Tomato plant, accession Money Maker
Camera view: horizontal (90 deg, fisheye); turntable rotation: 240 degrees
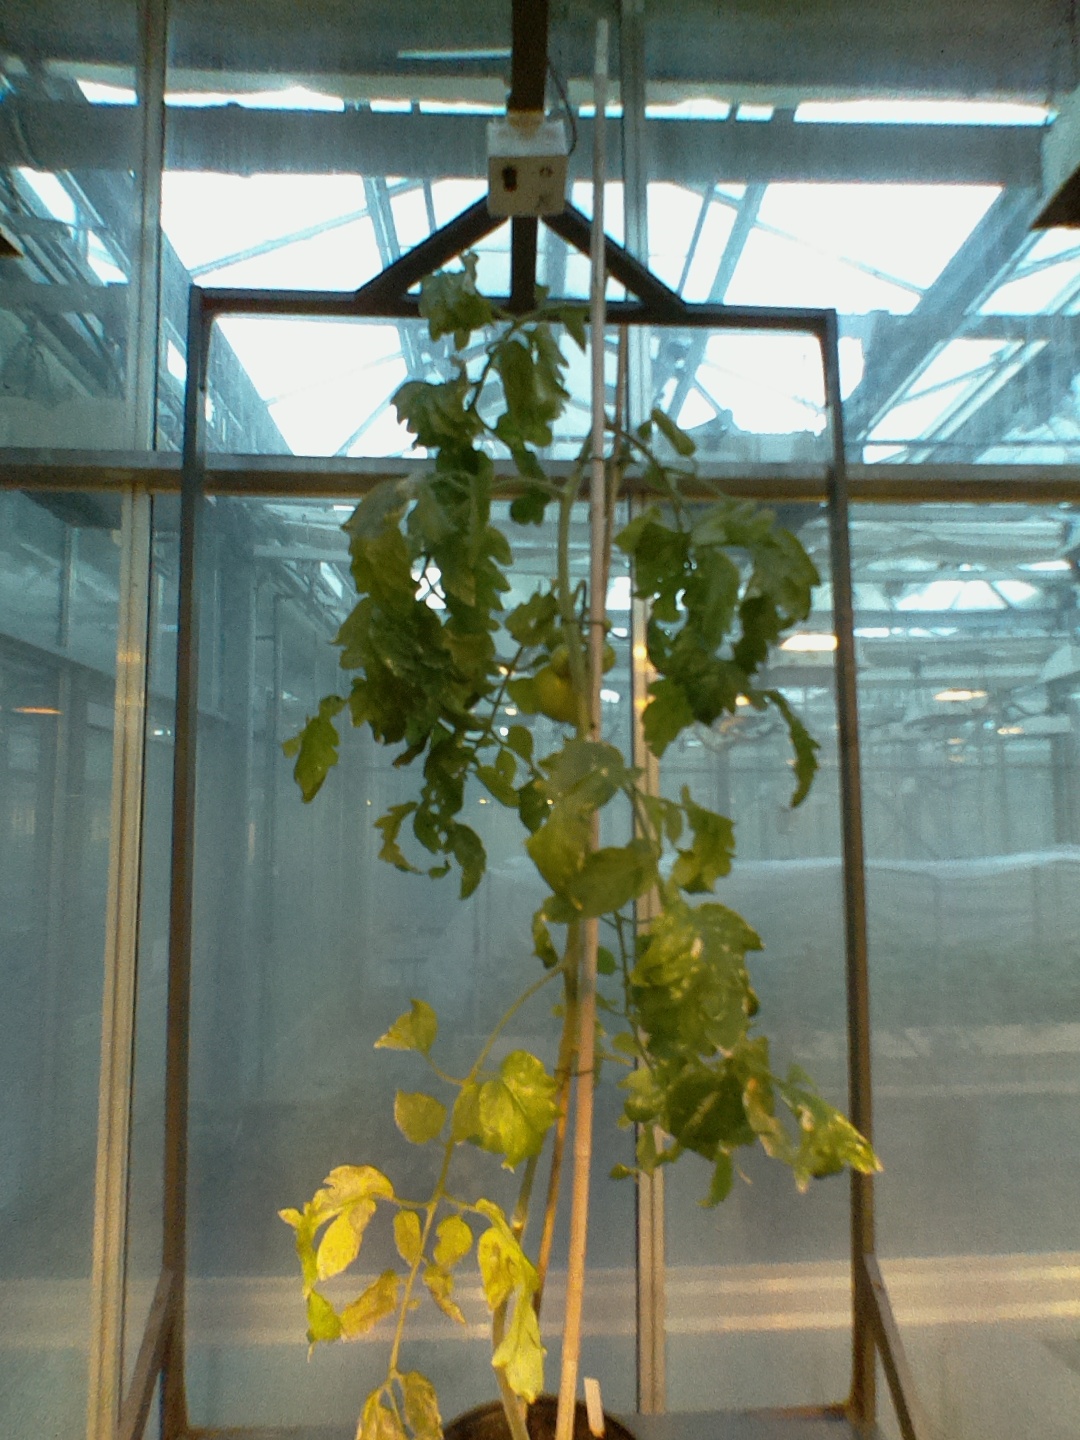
BBCH growth stage 79: 90% -100% of final fruit size